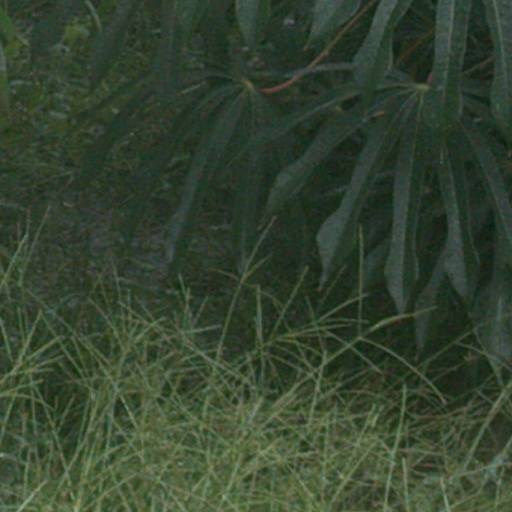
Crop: cassava